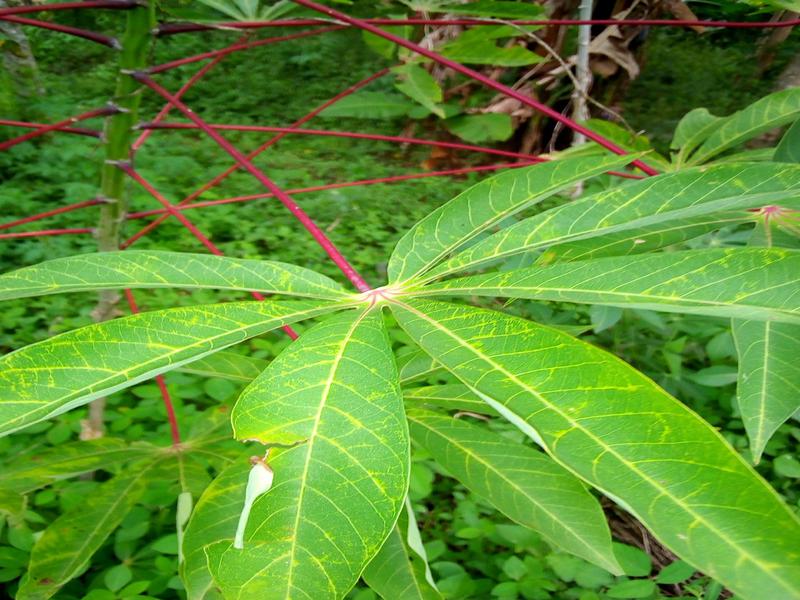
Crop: cassava
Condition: brown_streak_disease